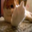
Label: cat